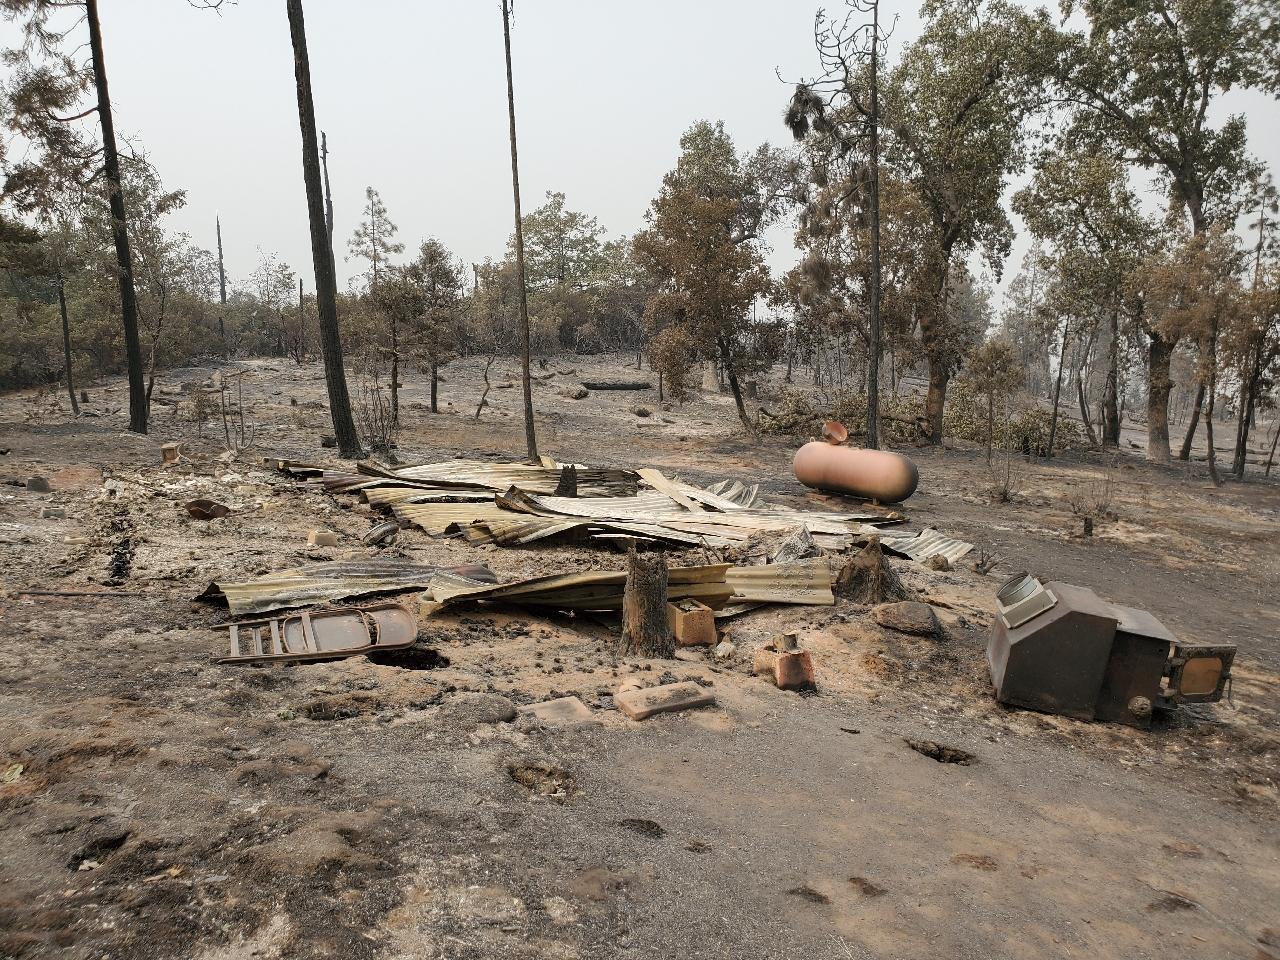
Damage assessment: destroyed